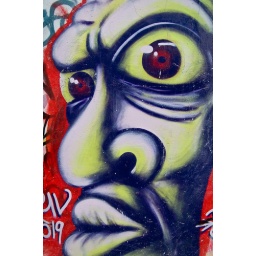
May 2006,Graffiti on a wall in an alley south of Queen street in Toronto, Canada.